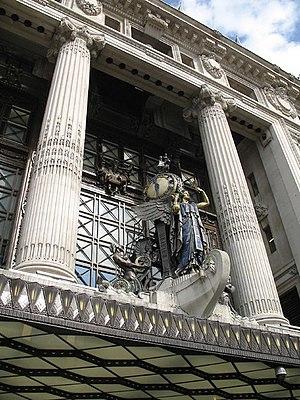
Gilbert William Bayes, né à Londres le 4 avril 1872 et mort dans la même ville le 10 juillet 1953, est un sculpteur britannique.